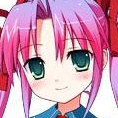
Portrait style: Anime Portrait